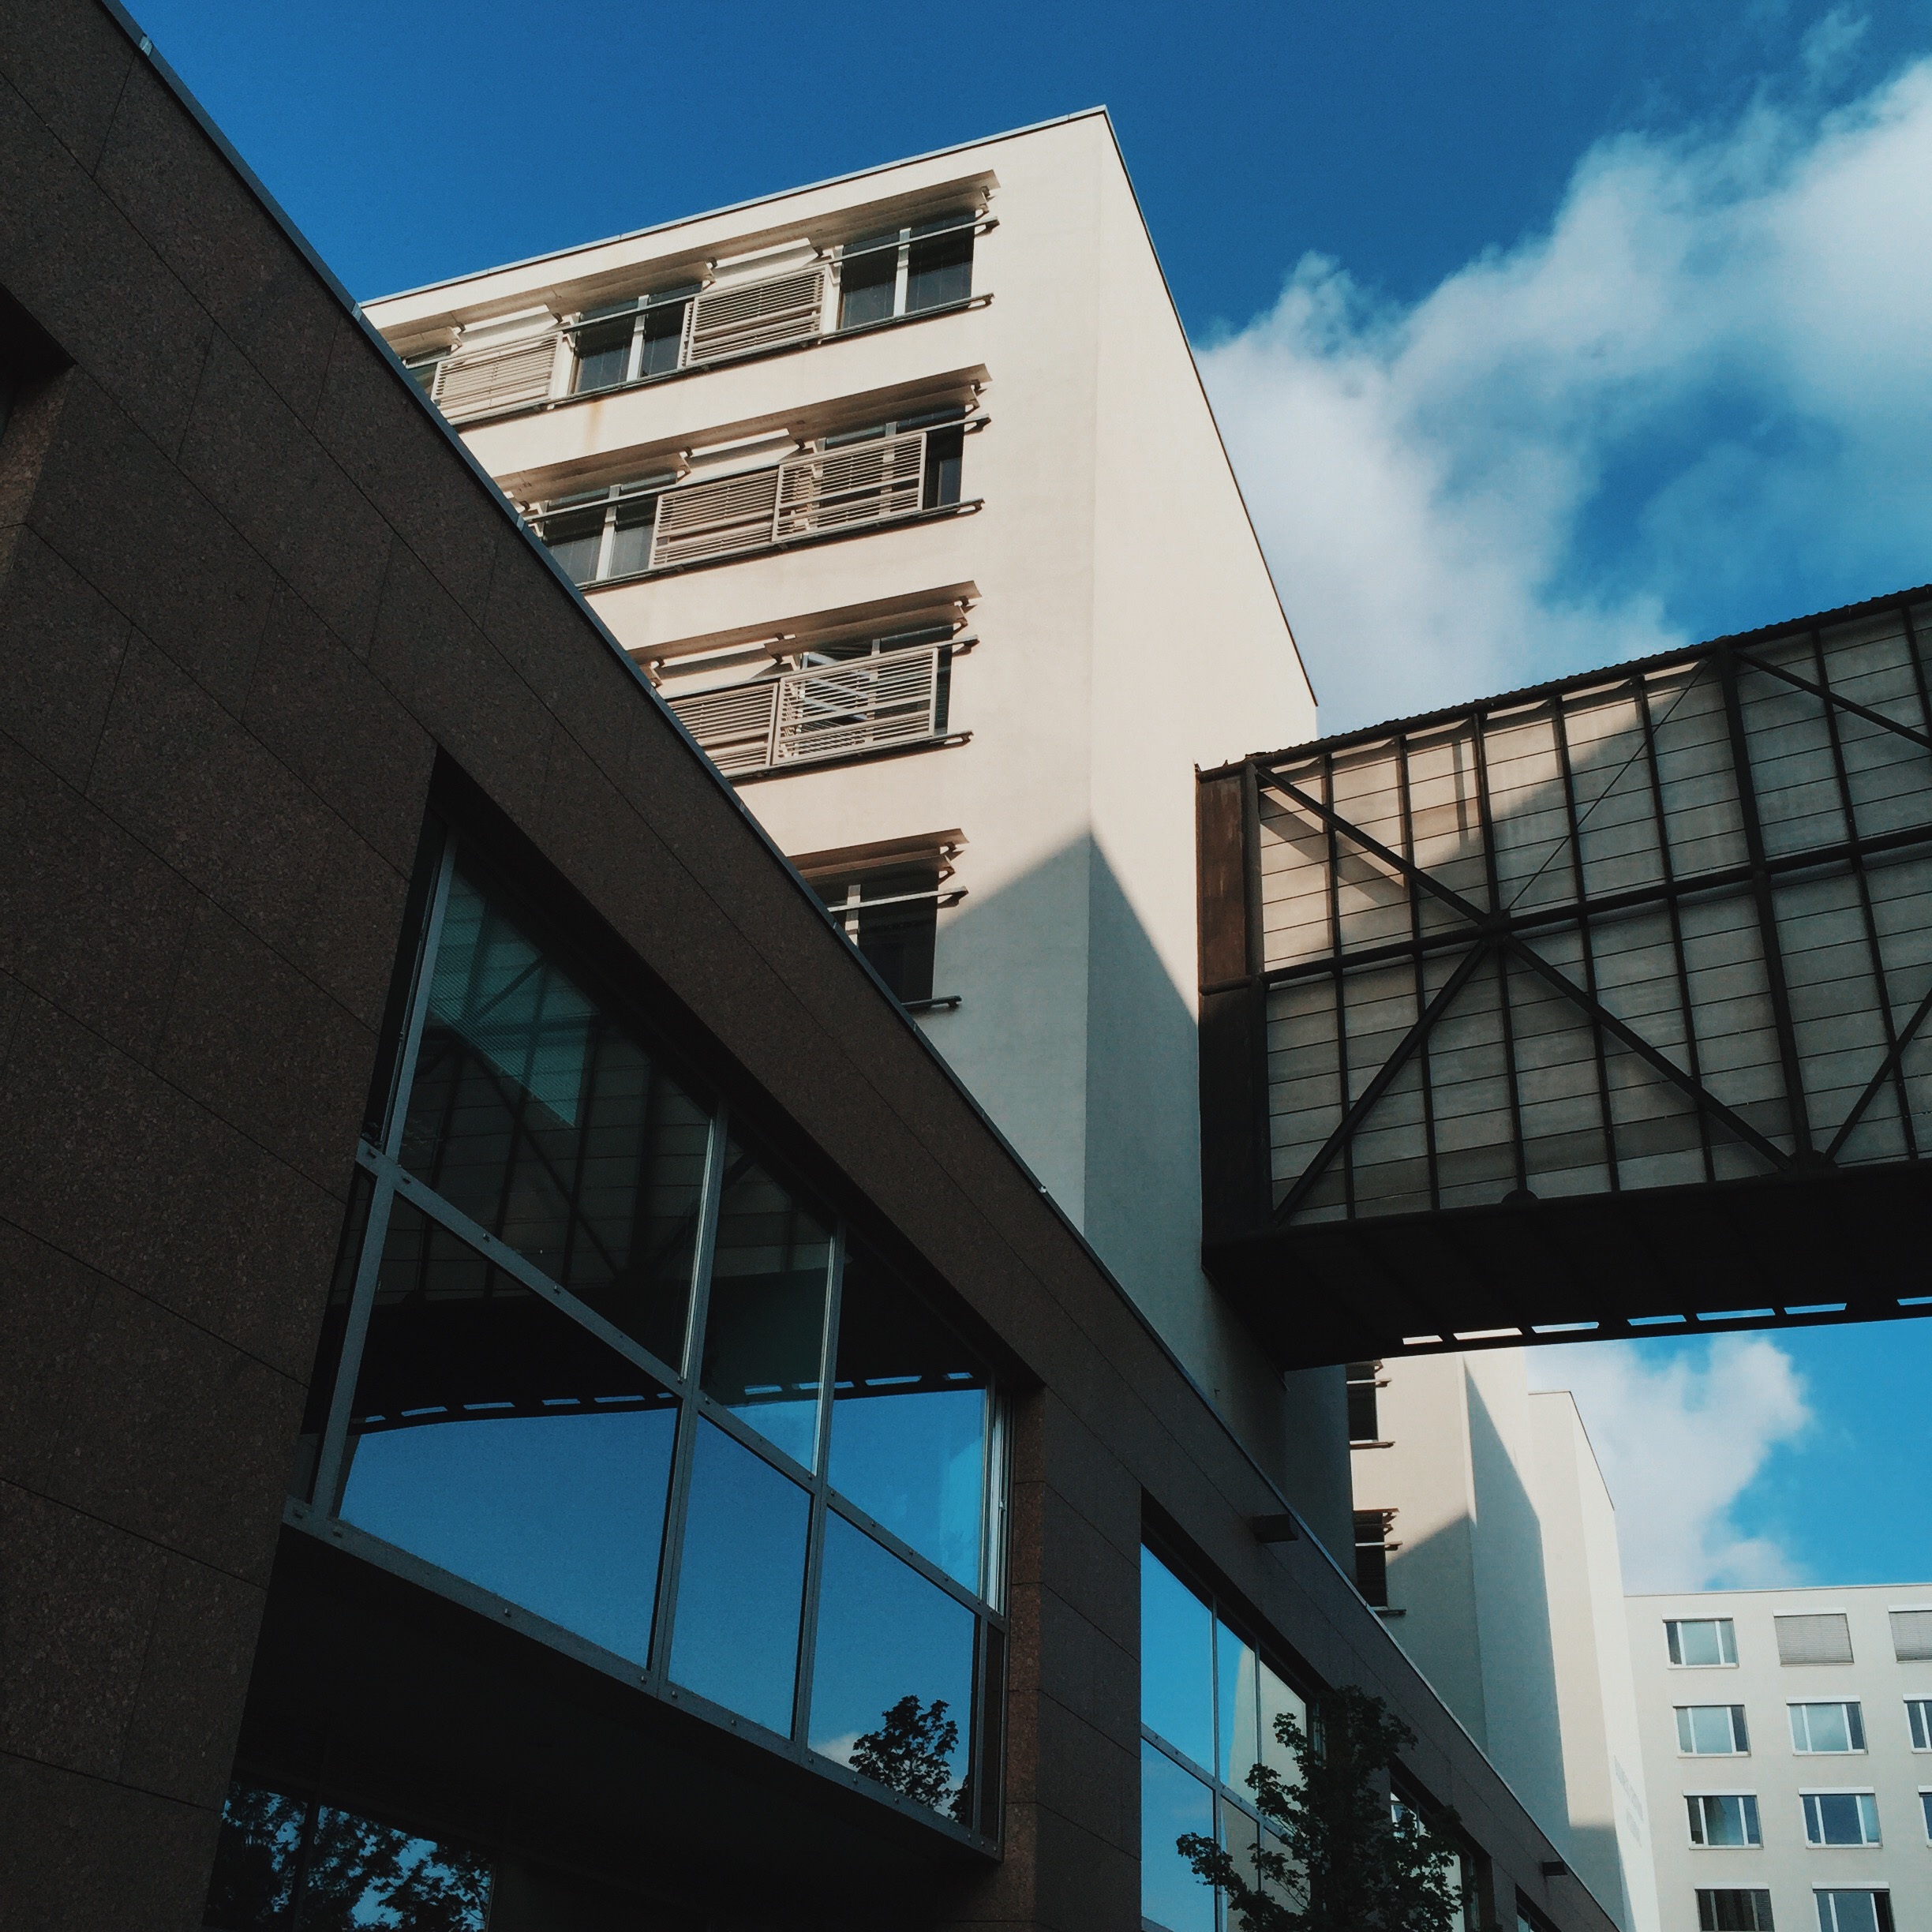
architecture, window, building, city, skyscraper, downtown, landmark, facade, blue, professional, tower block, headquarters, urban area